Clay

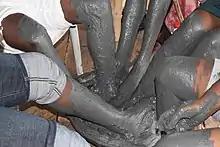
Clay bath near lake Ahémé in Benin

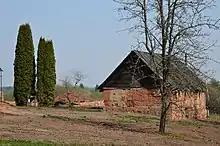
A clay building in South Estonia

Modelling clay is used in art and handicraft for sculpting.